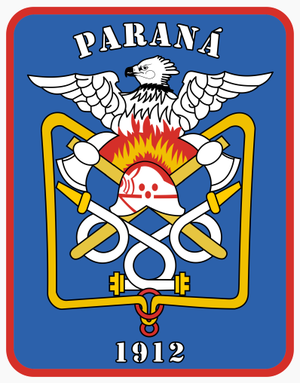
Les polices militaires sont des forces auxiliaires et de réserve de l'armée de terre du Brésil, et font partie du système de sécurité publique et de protection sociale brésilienne. Ses membres sont appelés les militaires des États.
Le Corps de pompiers de l'État du Parana est un Commandement Intermédiaire de la Police militaire de l'État du Paraná, dont la mission consiste à l'exécution d'activités de sécurité civile, à la prévention et au combat des incendies, ainsi qu'aux sauvetages et secours publics, dans le milieu de l'État du Paraná.